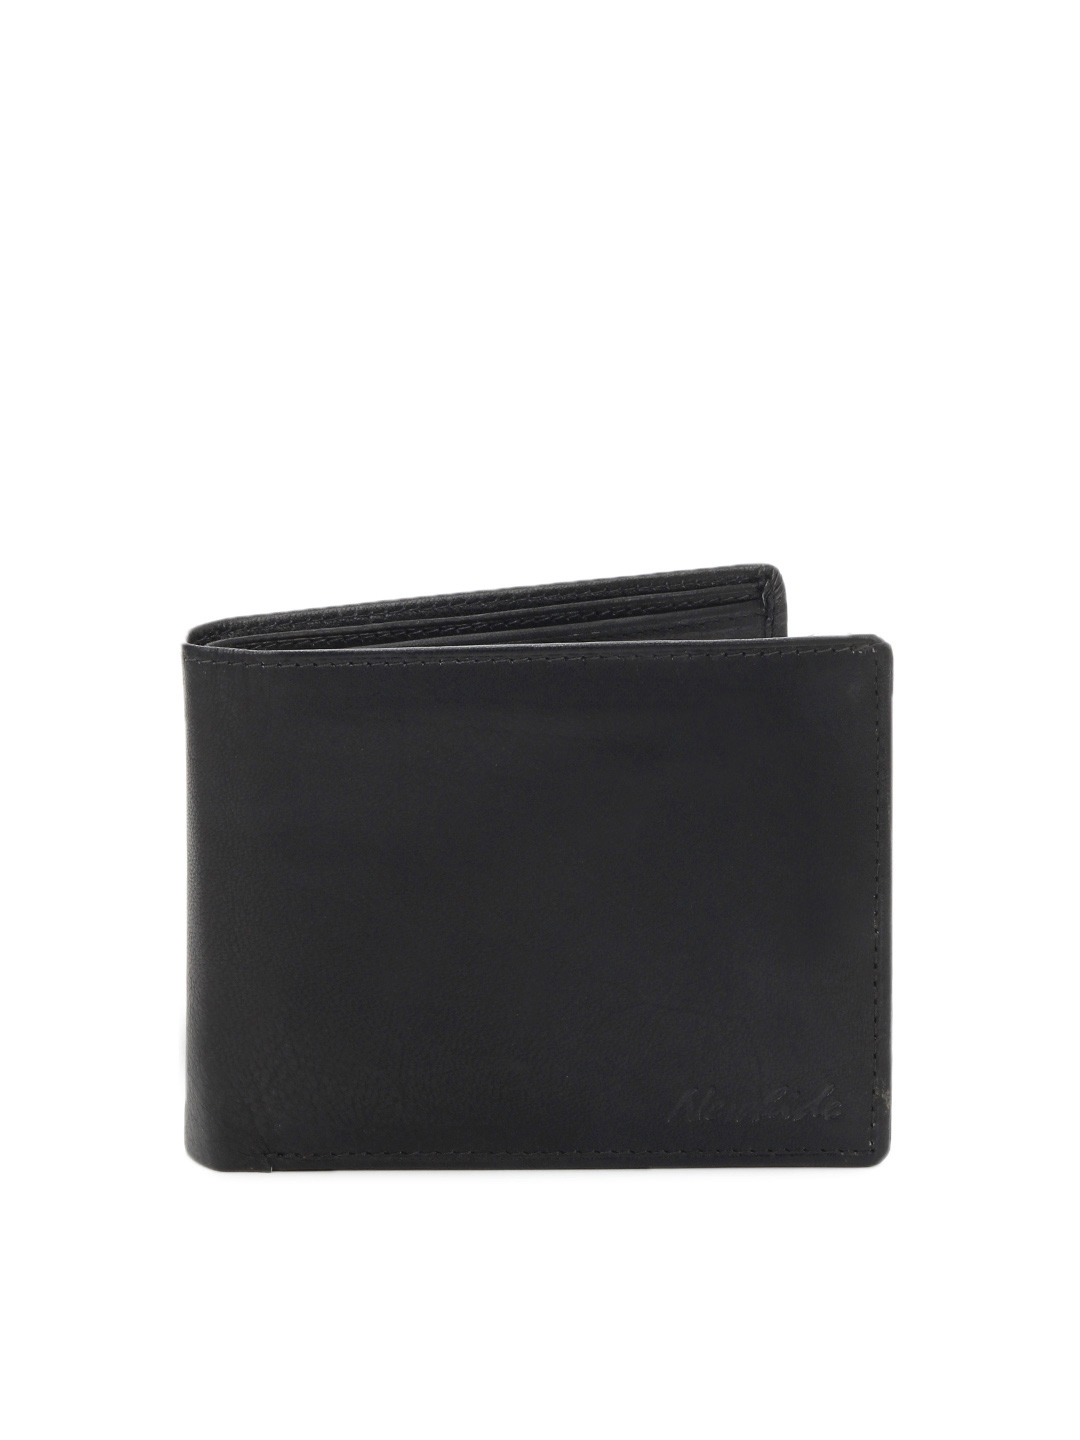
New Hide Men Black Wallet
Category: Accessories / Wallets / Wallets
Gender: Men
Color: Black
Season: Summer 2012
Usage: Casual